Hardcore Zen

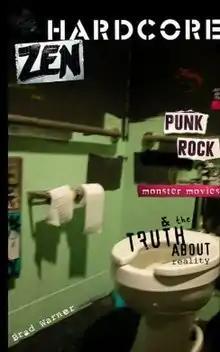
First edition

Hardcore Zen: Punk Rock, Monster Movies, & the Truth about Reality is a book written by Brad Warner, an author and ordained Zen priest. It was released in October 2003 by Wisdom Publications. The work serves as both an autobiography and an introduction to Sōtō Zen philosophy.